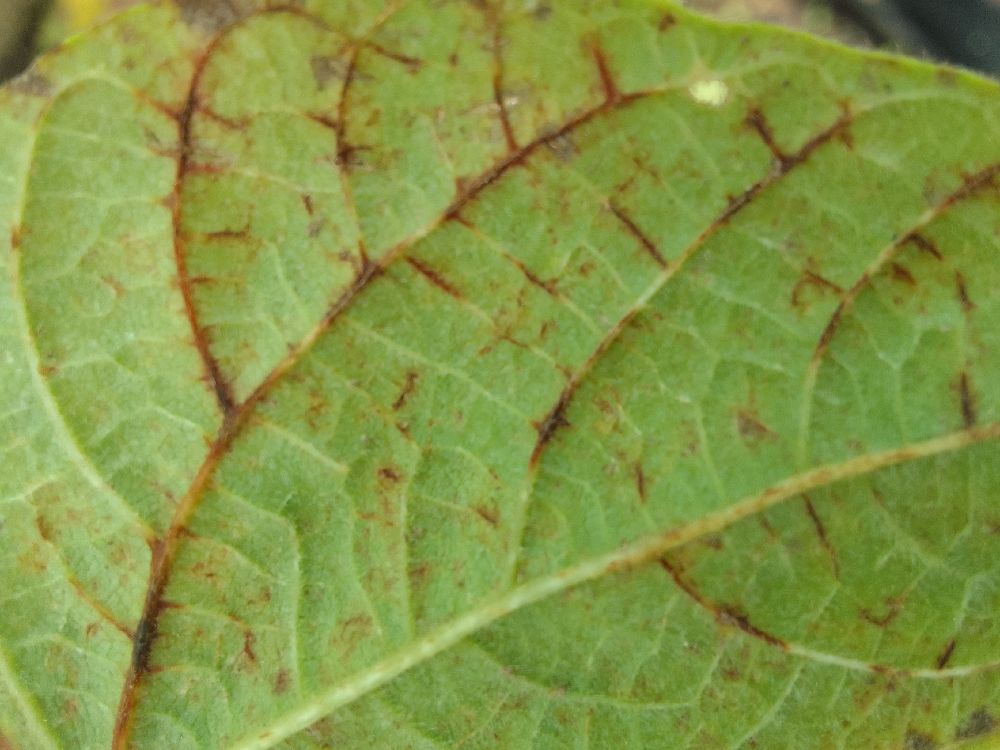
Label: anthracnose